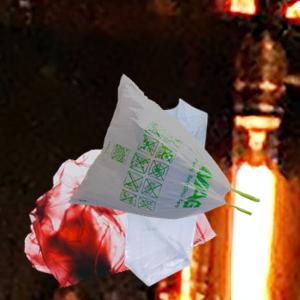
Label: plasticbags